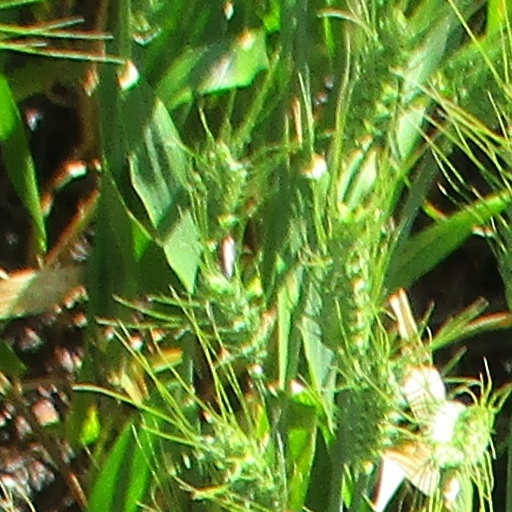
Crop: wheat